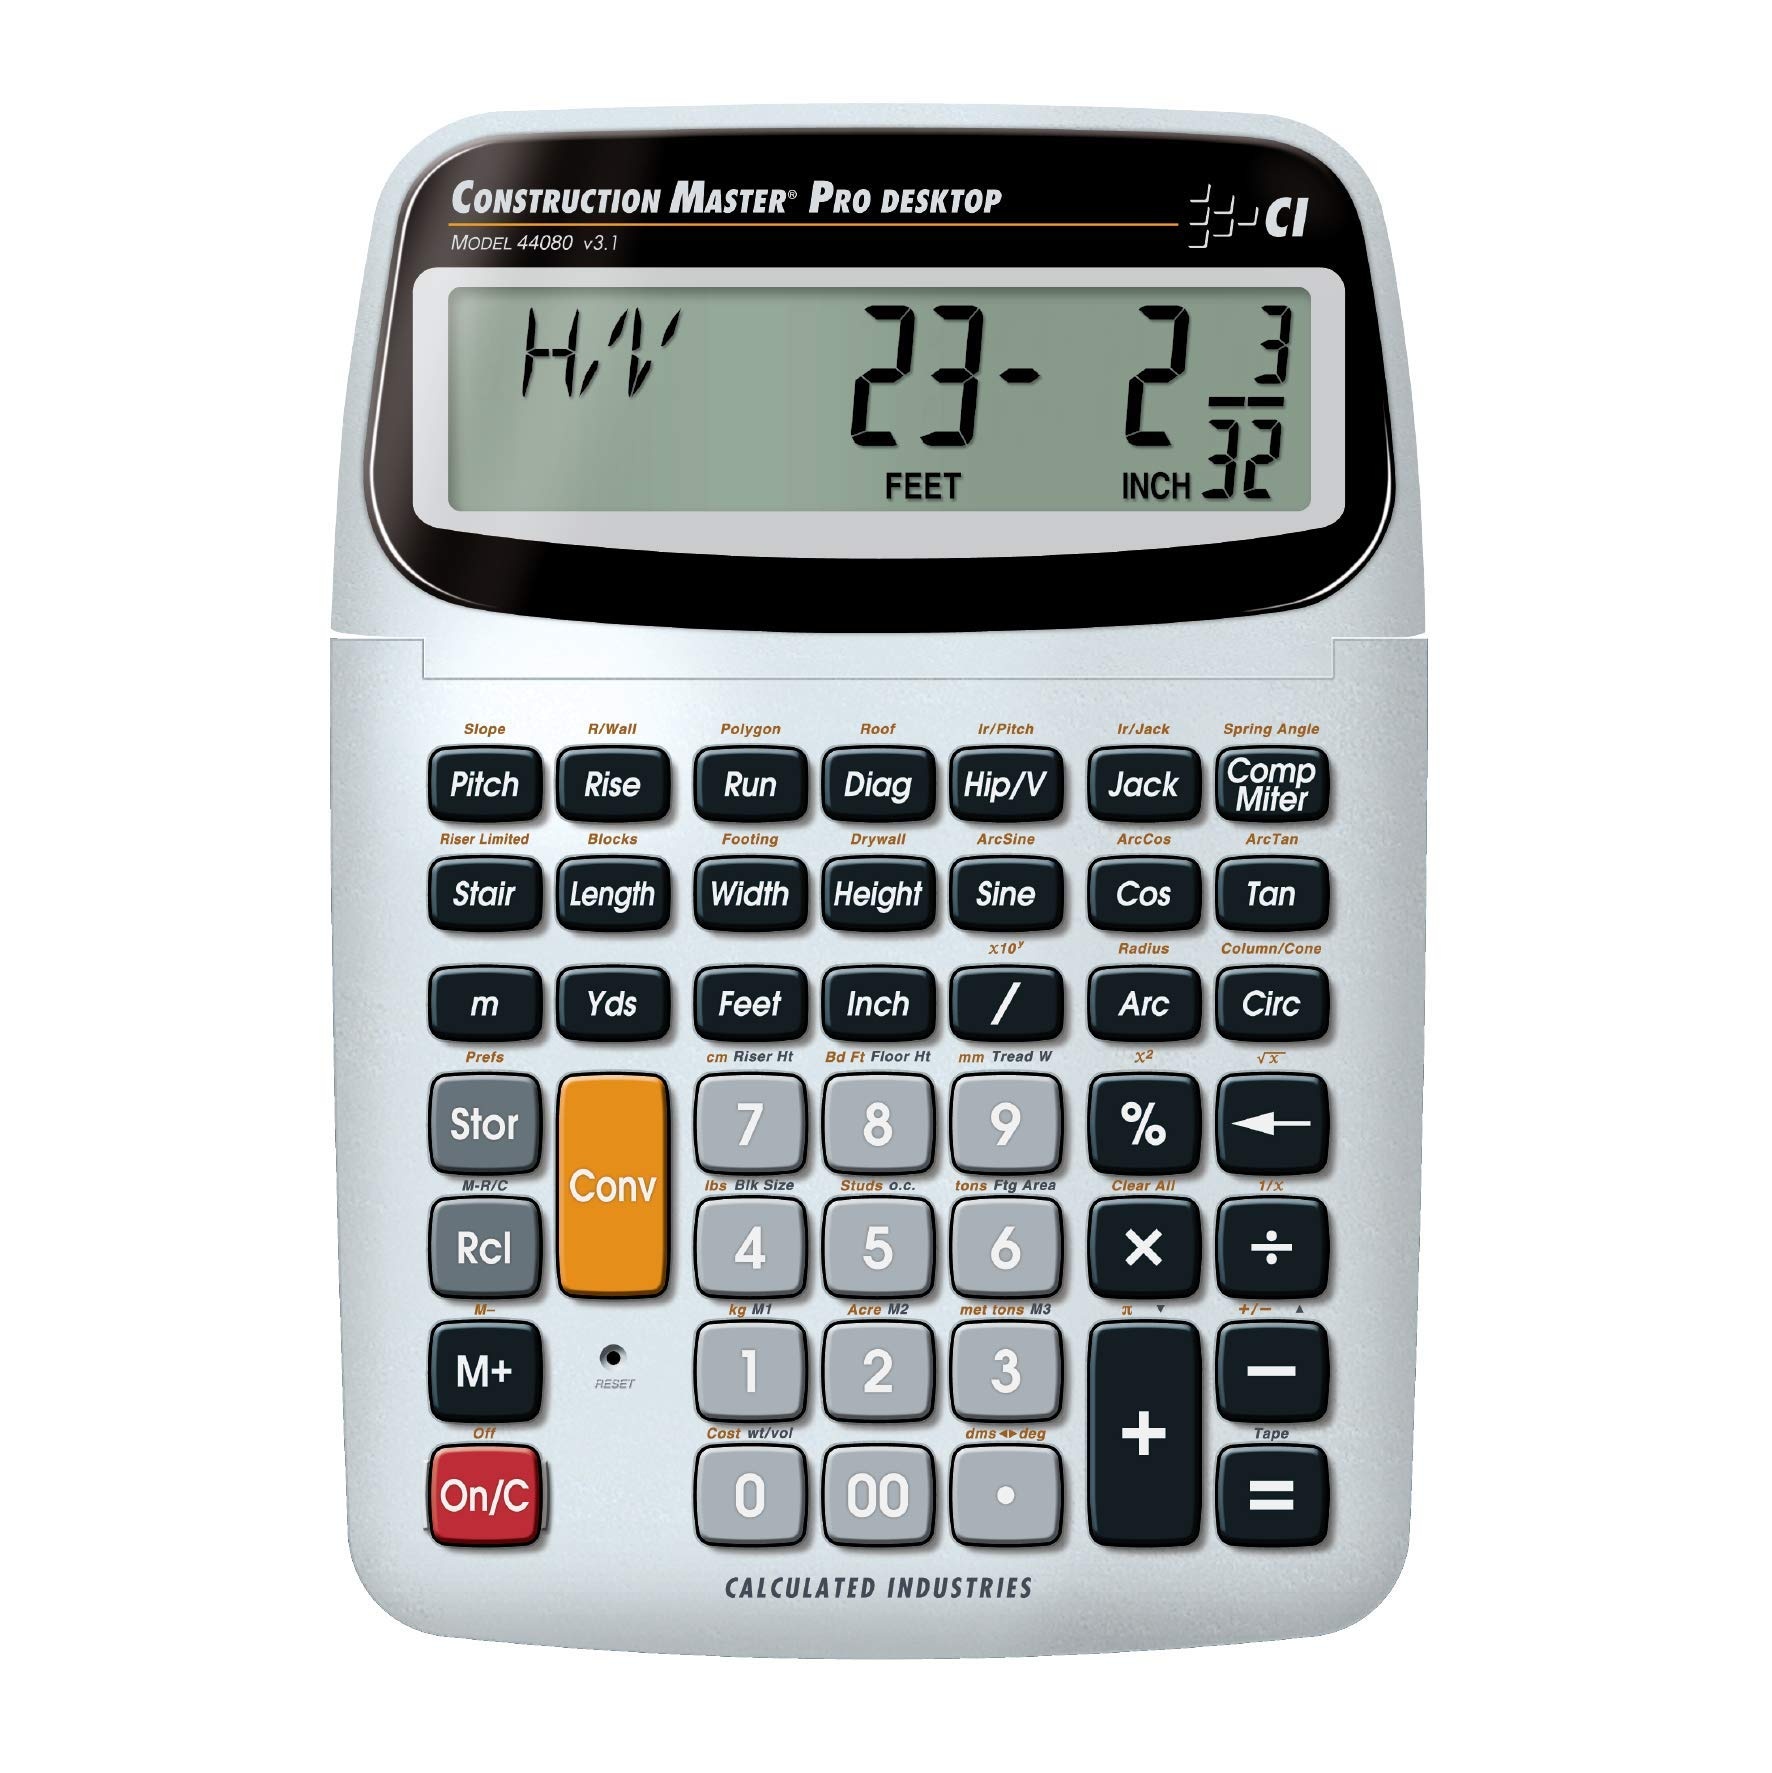
Calculated Industries 44080 Construction Master Pro Construction Calculator
Brand: Calculated Industries Color: Silver Features: Work in and convert between any building-math dimension; Built-in Right-Angle function Complete trigonometric function & D:M:S conversions Roof, Rafter and Framing Solutions; Complete Stair Layouts Calculates Weight per Volume, Footing Volume, Blocks, Roof Area Circular Calculations: Circumference, Arcs, Segments and More Binding: Tools & Hardware Release Date: 01-12-2019 model number: 44080 Part Number: 44080 EAN: 0098584440800 Package Dimensions: 11.3 x 8.6 x 2.2 inches
Brand: Calculated Industries
Category: Office Supplies > Office Equipment > Calculators > Construction Calculators